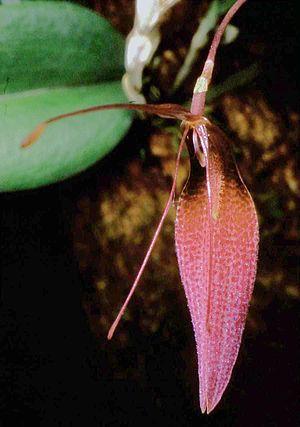
La flore en Colombie se caractérise par une biodiversité importante, avec le taux le plus élevé d'espèces par unité de surface à travers le monde. Plus de 130 000 espèces ont été signalées sur le territoire colombien.